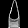
Label: Bag